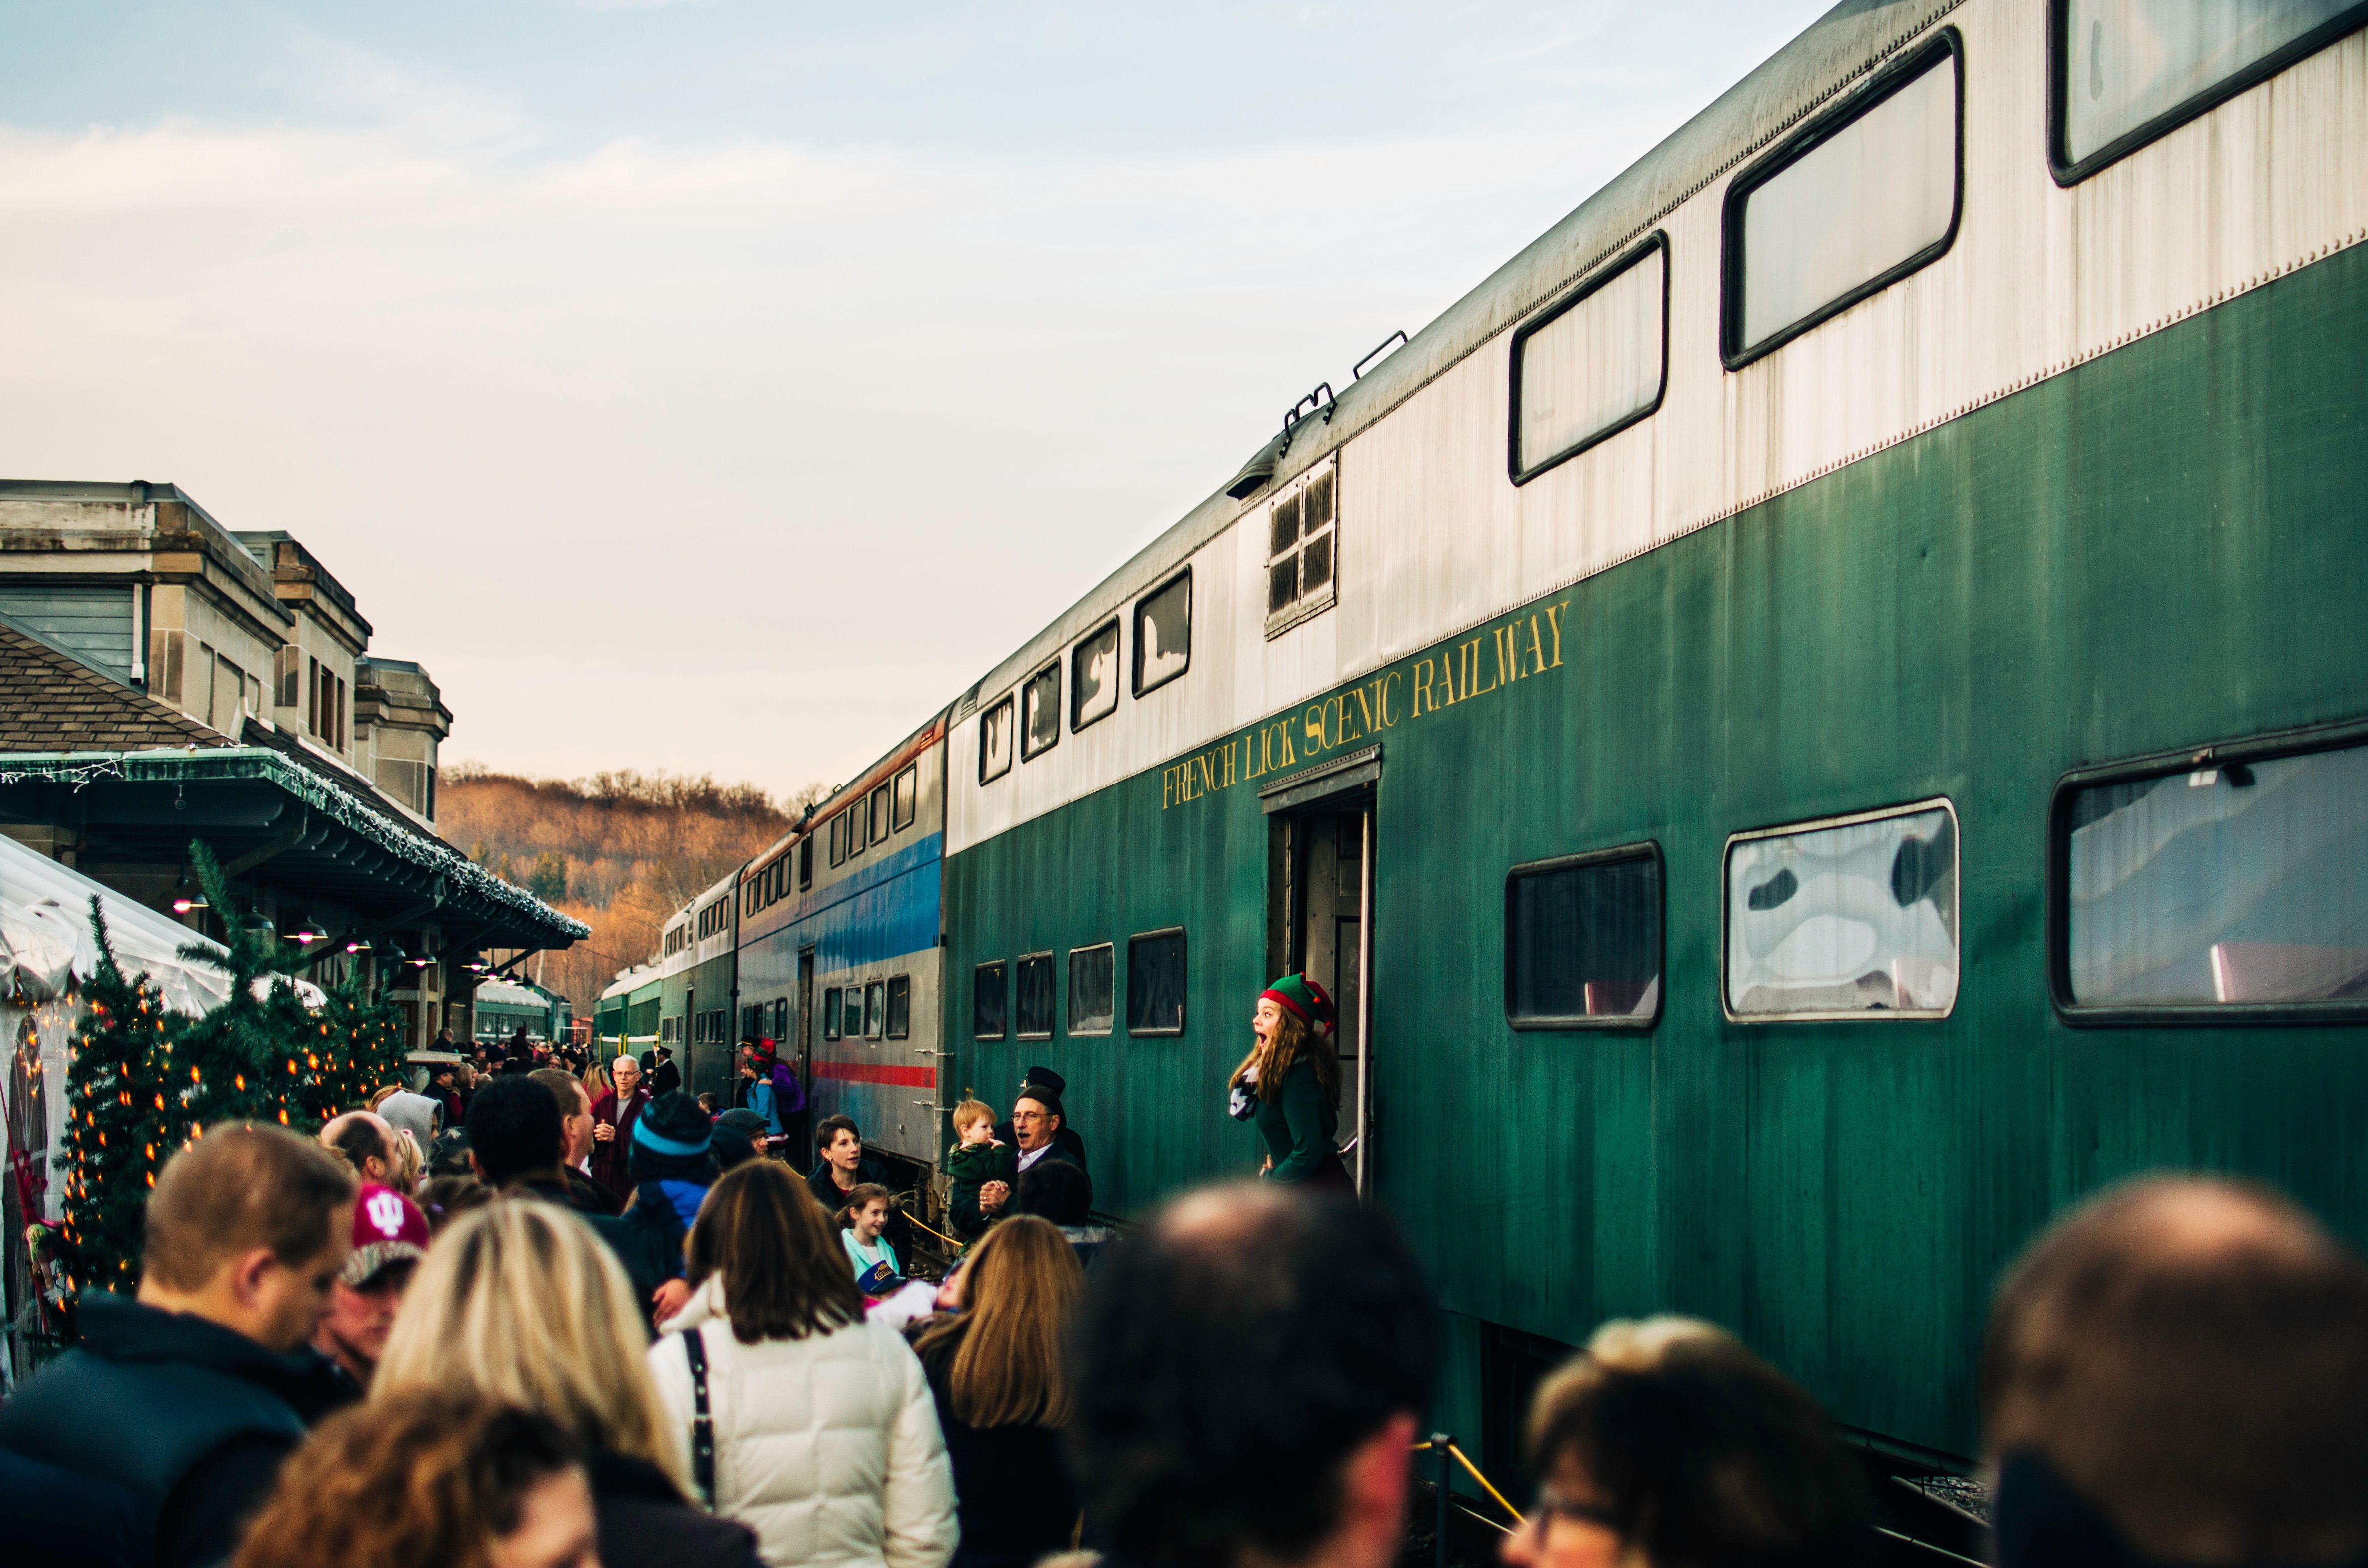
road, street, city, crowd, downtown, transport, vehicle, public transport, urban area, human settlement